Question: What is on the pizza?
Tambaya: Menene a kan fizzan?
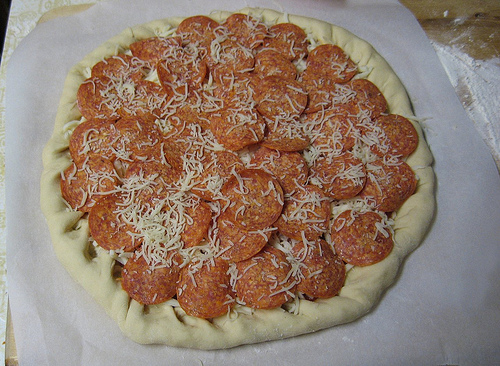
Answer: Pepperonis.
Amsa: Pepperonis.